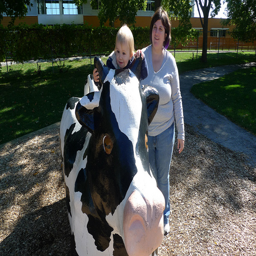
A small child is playing on a statue of a cow.
Woman with small child playing with fake cow in park setting.
A little girl is sitting on a horse posing for a picture.
A woman and child are standing next to the fake cow
A woman and a child playing with a cow statue.